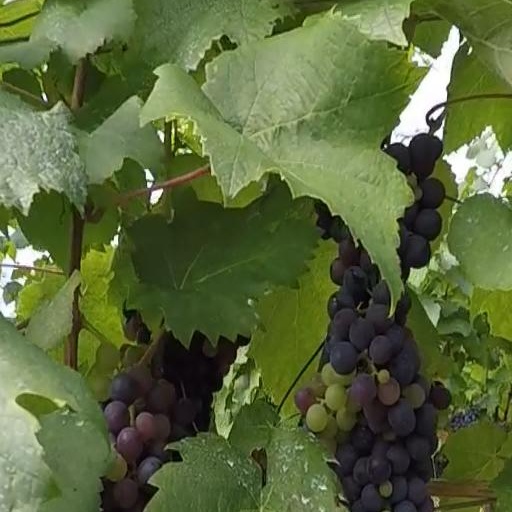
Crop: grape